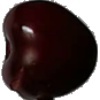
Label: cherry